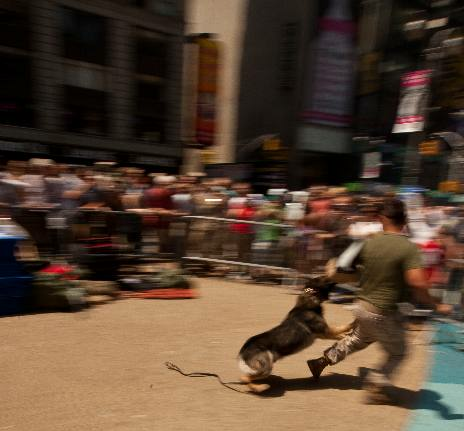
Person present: Yes